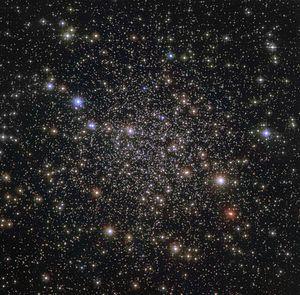
Voici une liste non exhaustive d'amas stellaires, classée par ordre alphabétique de constellations.